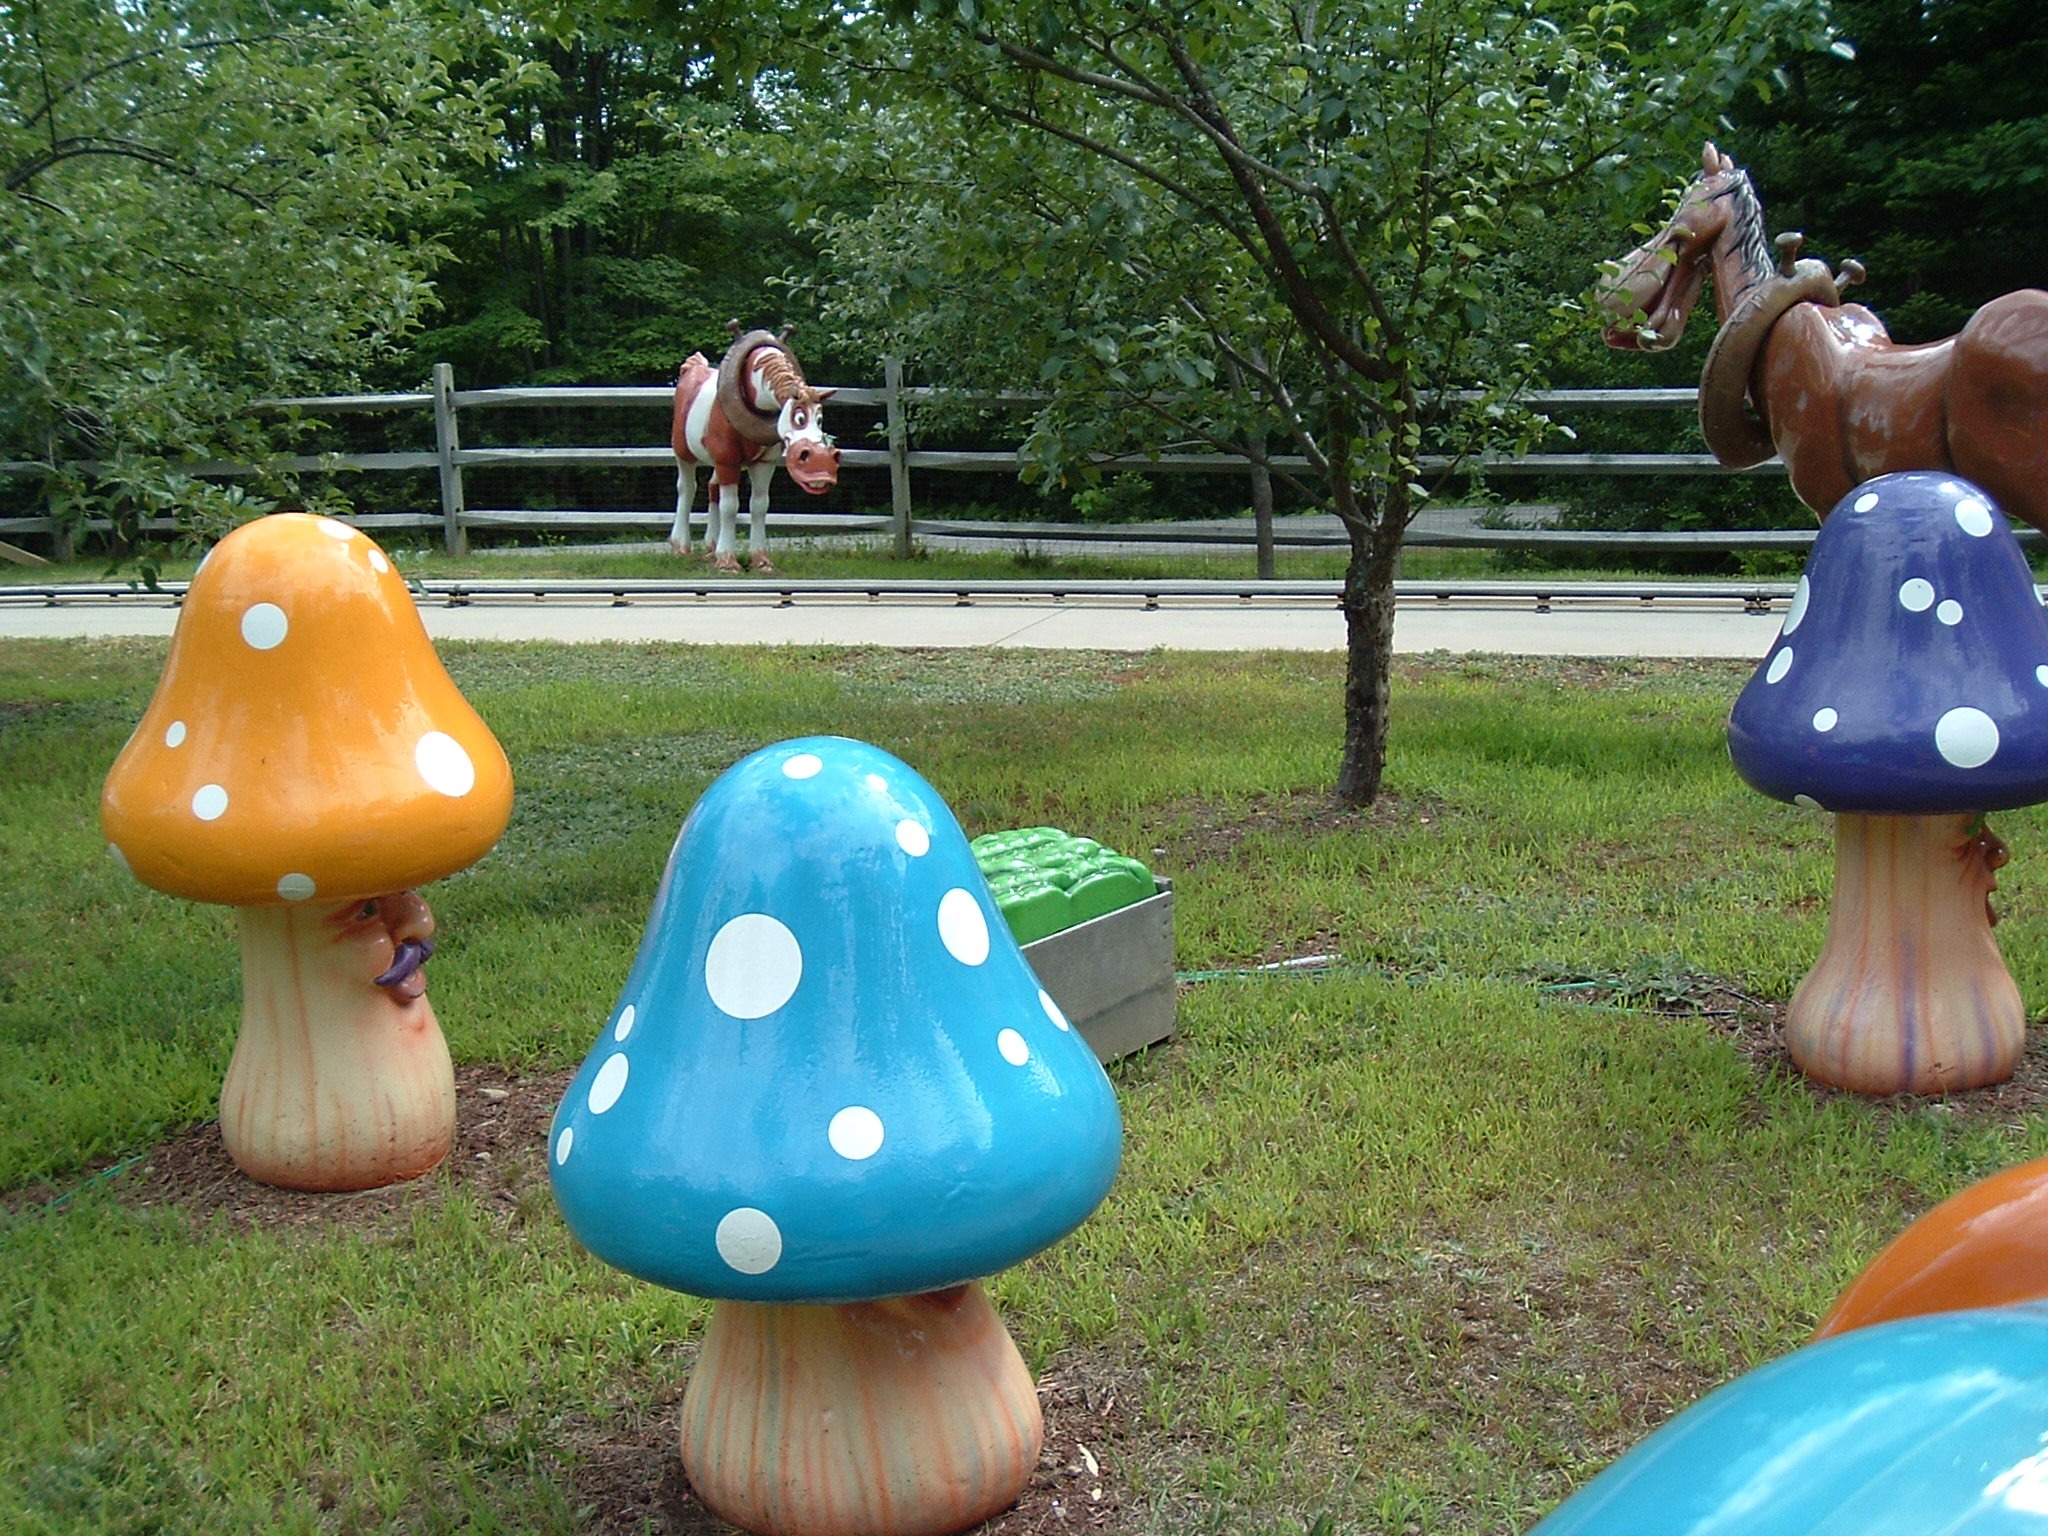
play, kid, recreation, amusement park, park, blue, playing, colorful, garden, playful, theme park, kids, art, children, fun, duck, playground, mushrooms, amusement, water bird, whimsical, theme, outdoor play equipment